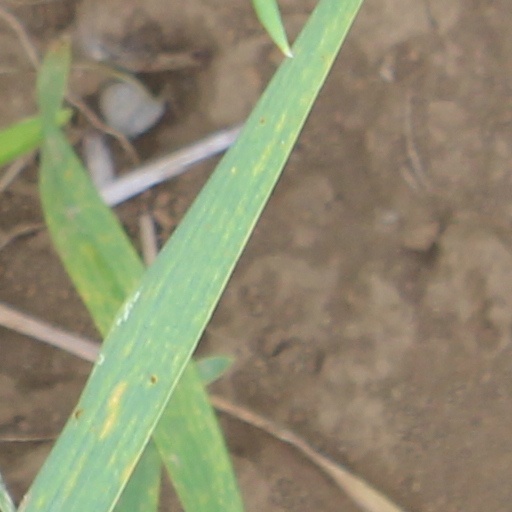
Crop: wheat